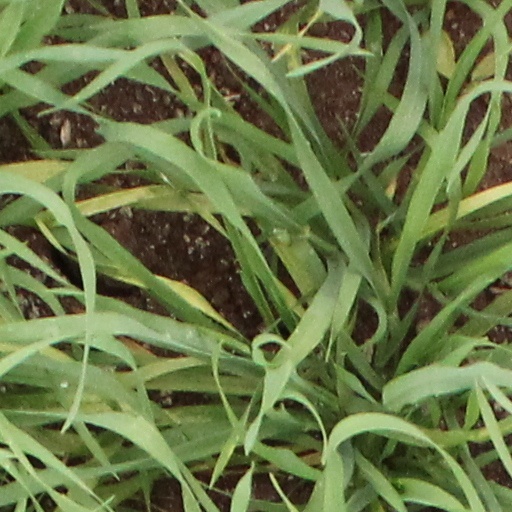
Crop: wheat